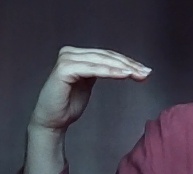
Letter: haa